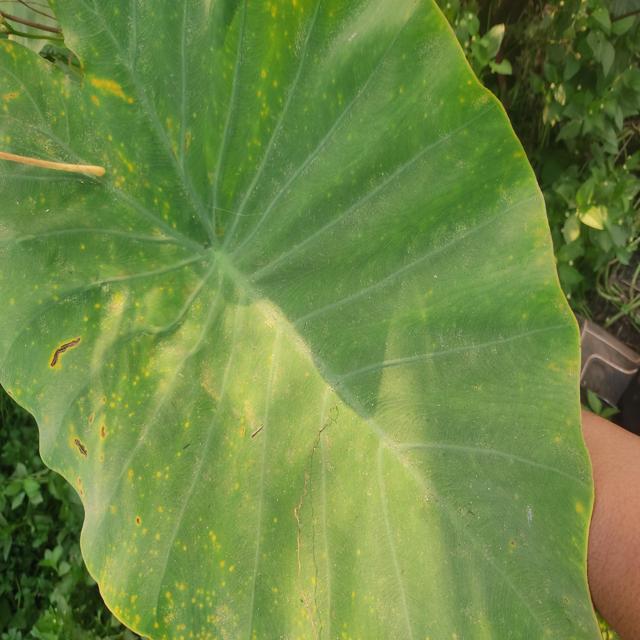
Label: Early_Blight